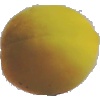
Label: Peach 2